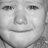
Emotion: sad